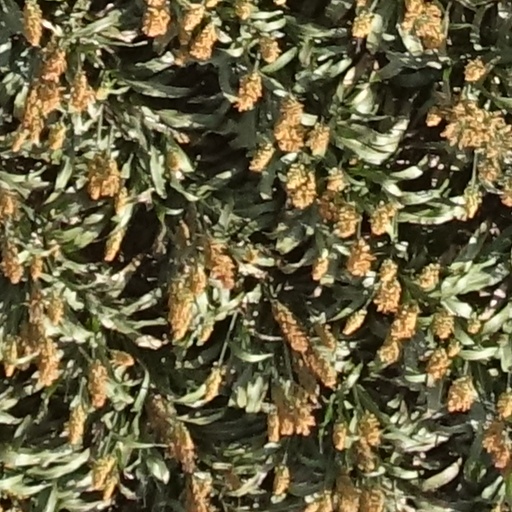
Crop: sorghum